Anatoly Sobchak

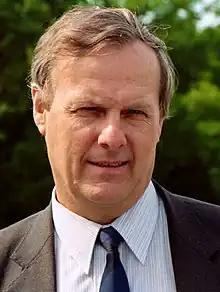
Sobchak in 1990

Anatoly Aleksandrovich Sobchak (10 August 1937 – 19 February 2000) was a Russian politician and legal scholar, a co-author of the Constitution of the Russian Federation, and the first democratically elected mayor of Saint Petersburg.